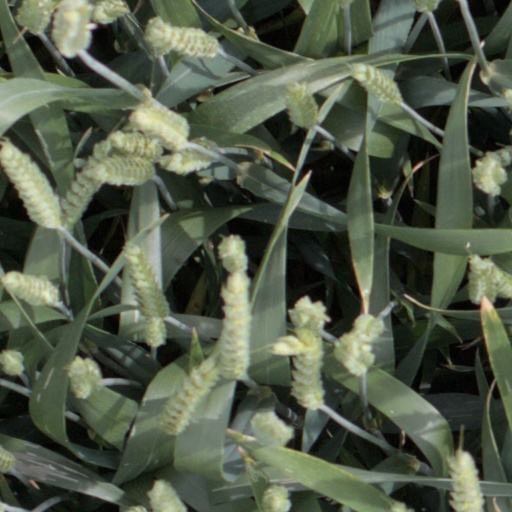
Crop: wheat